Duke of Finland

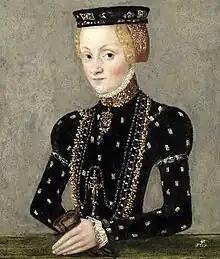
With Duchess Catherine, John for a year maintained a Renaissance court in Turku.

Duke John settled in Turku, where he created a cultivated princely court at the Turku Castle. He was an enthusiastic patron of arts and architecture and decorated the castle with splendor never before seen in Finland. Before his marriage, he had a Finnish mistress, Karin Hansdotter. Several Finnish and Swedish families claim descent from their offspring. After the death of his father, John ran his own foreign policy which at times was at odds with his elder brother King Eric XIV of Sweden (reigned 1560–1568). In domestic affairs too, John soon opposed the King, together with a party of high nobility who all were against an increasing centralization of the government. On October 4, 1562, against the wishes of the King, John married his first wife Princess Catherine Jagellonica (1526–1583), daughter of King Sigmund I of Poland (1467–1548). Eric regarded this conduct as rebellion. John and Catherine were imprisoned at Gripsholm Castle the year after their wedding and after a siege of Turku Castle and its conquest by royal troops. The imprisoned Duke considered himself to have kept his title, while the duchy itself was administered by royal officials.